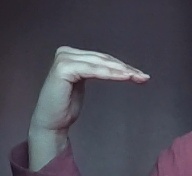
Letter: haa